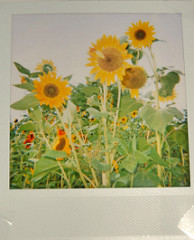
Flower: sunflower